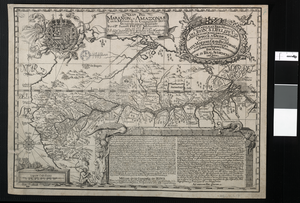
Cette carte du Fleuve